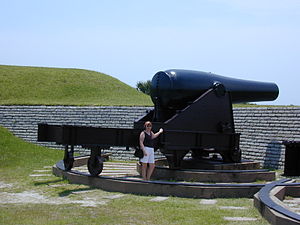
Fort Moultrie / Fra 2. verdenskrig til i dag
Så stor er en Rodman kanon.
Fort Moultrie er et af de fire forsvarsanlæg, der tidligere beskyttede indsejlingen til Charlestons havn. De øvrige var Fort Johnson, Fort Sumter og Castle Pinckney. Fortet er bygget på Sullivans Island ved indsejlingen til havnen. Bygningen af fortet blev påbegyndt i 1776 inden USA's officielle løsrivelse fra England. South Carolina havde dog allerede erklæret sig uafhængig to år tidligere, og staten mente at have brug for beskyttelse af byen og havnen. Fortet blev nedlagt i 1947 efter 171 års tjeneste.